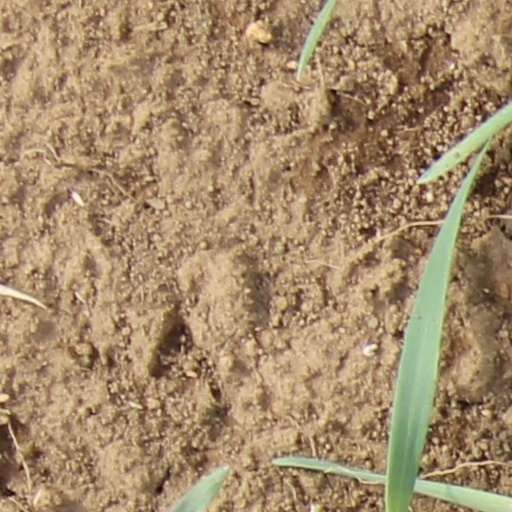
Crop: wheat